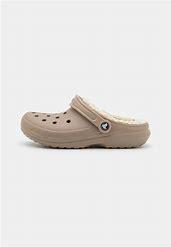
Brand: Crocs
Model: 100